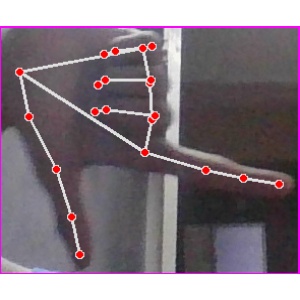
अक्षर: ख